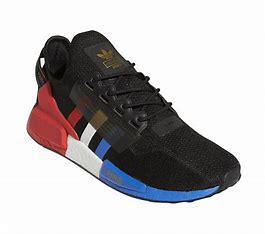
Brand: Adidas
Model: NMD R1 V2